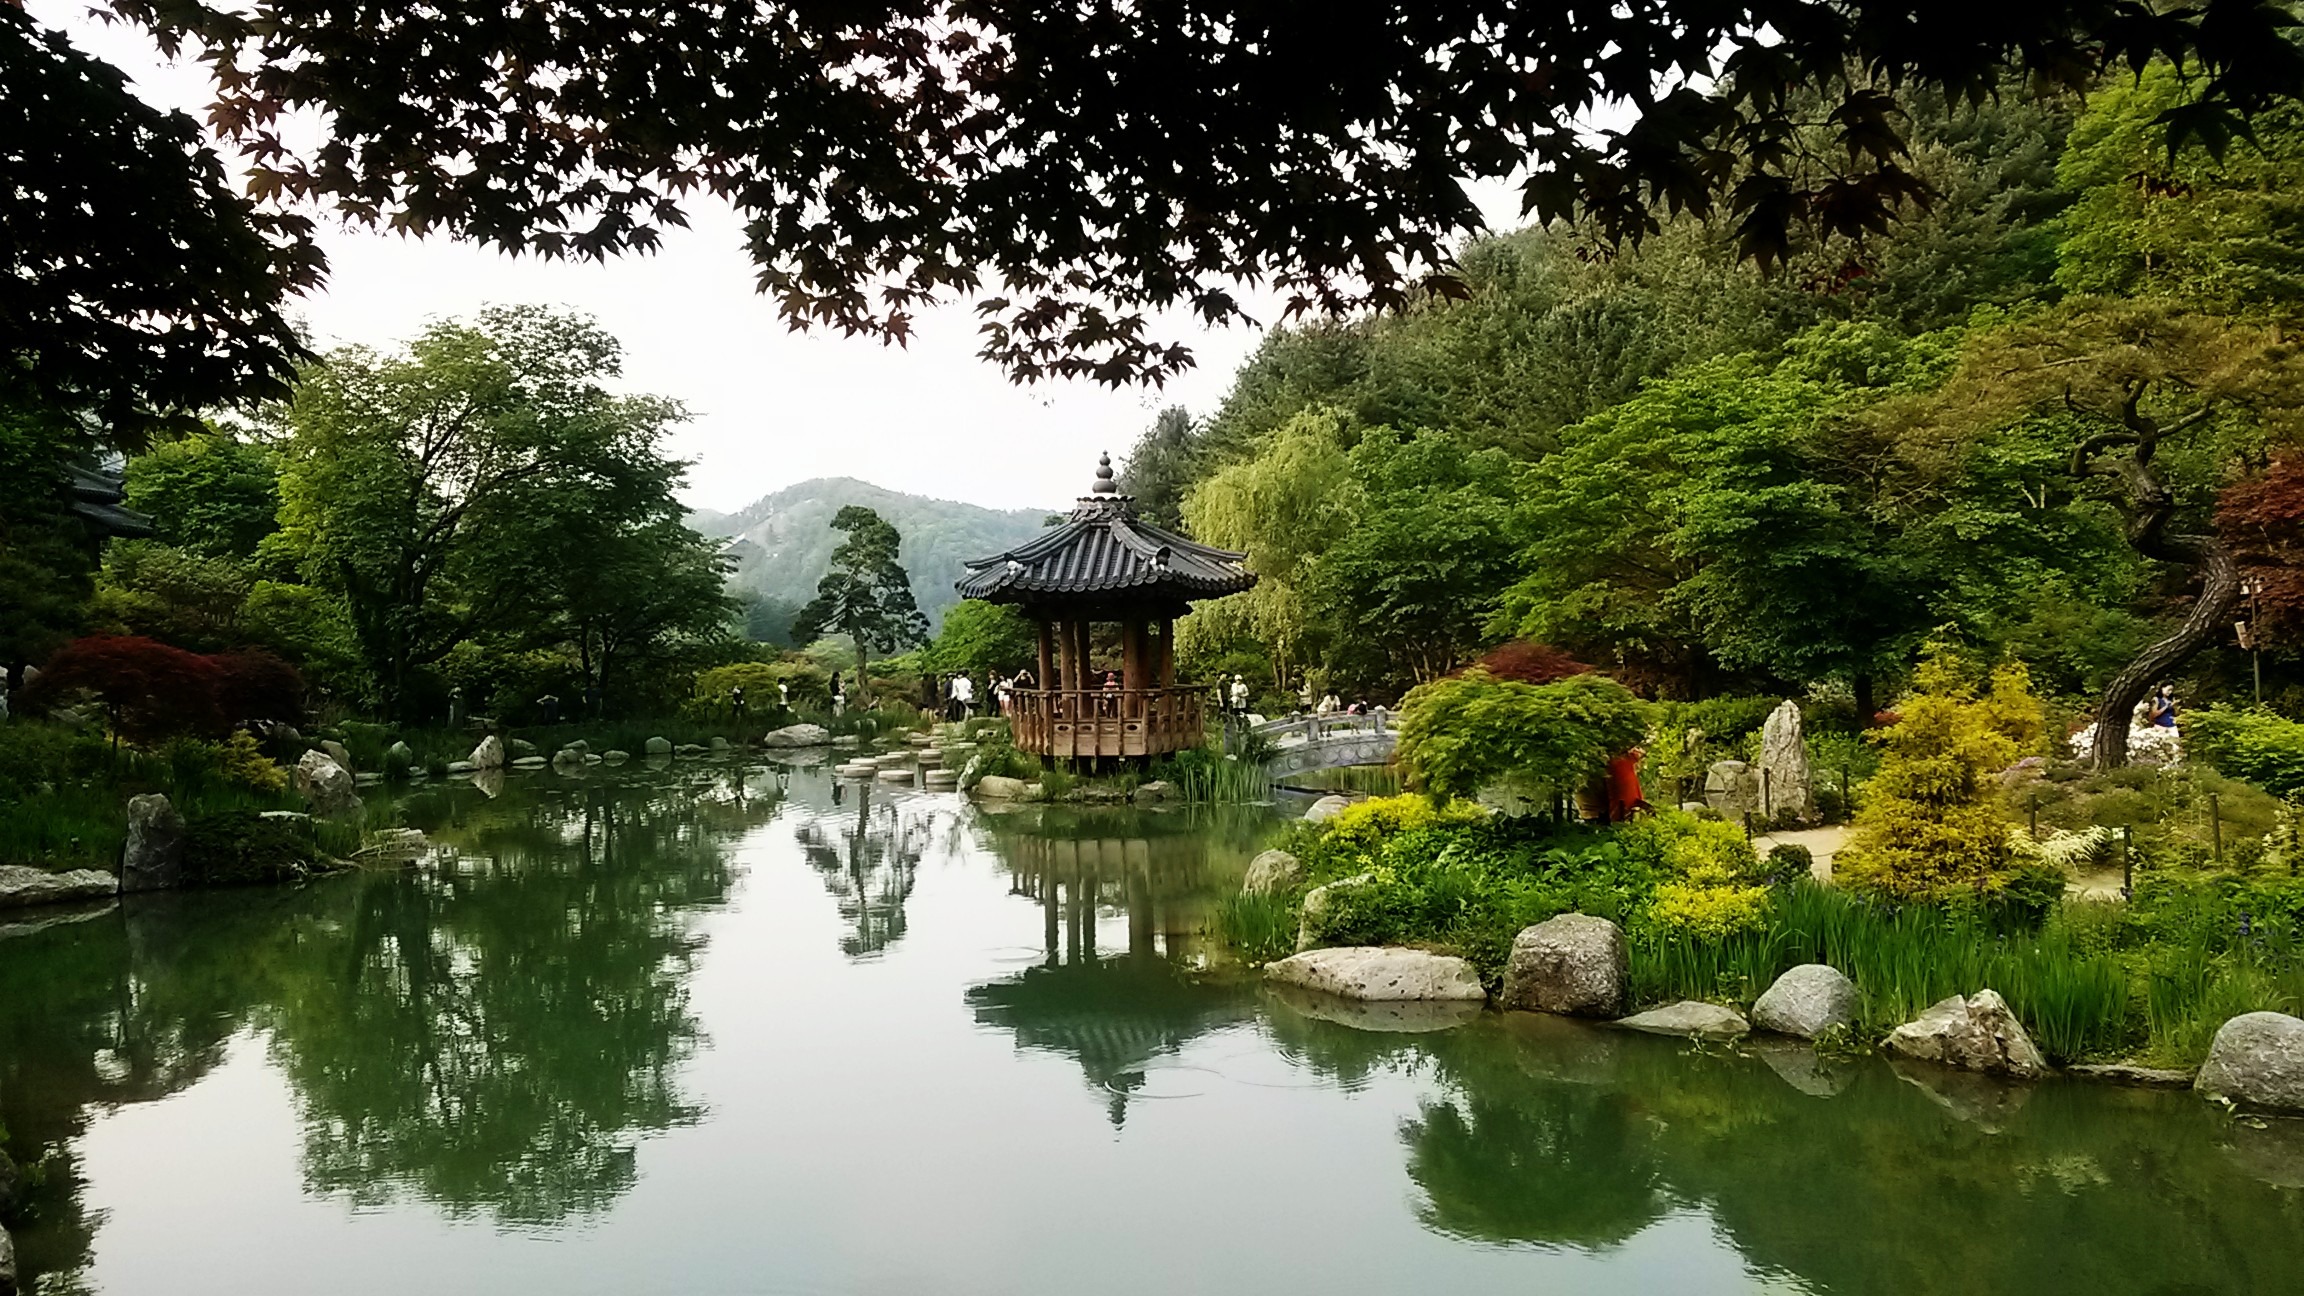
nature, wood, flower, river, pond, reflection, jungle, garden, rainforest, botanical garden, arboretum, hanok, fish pond